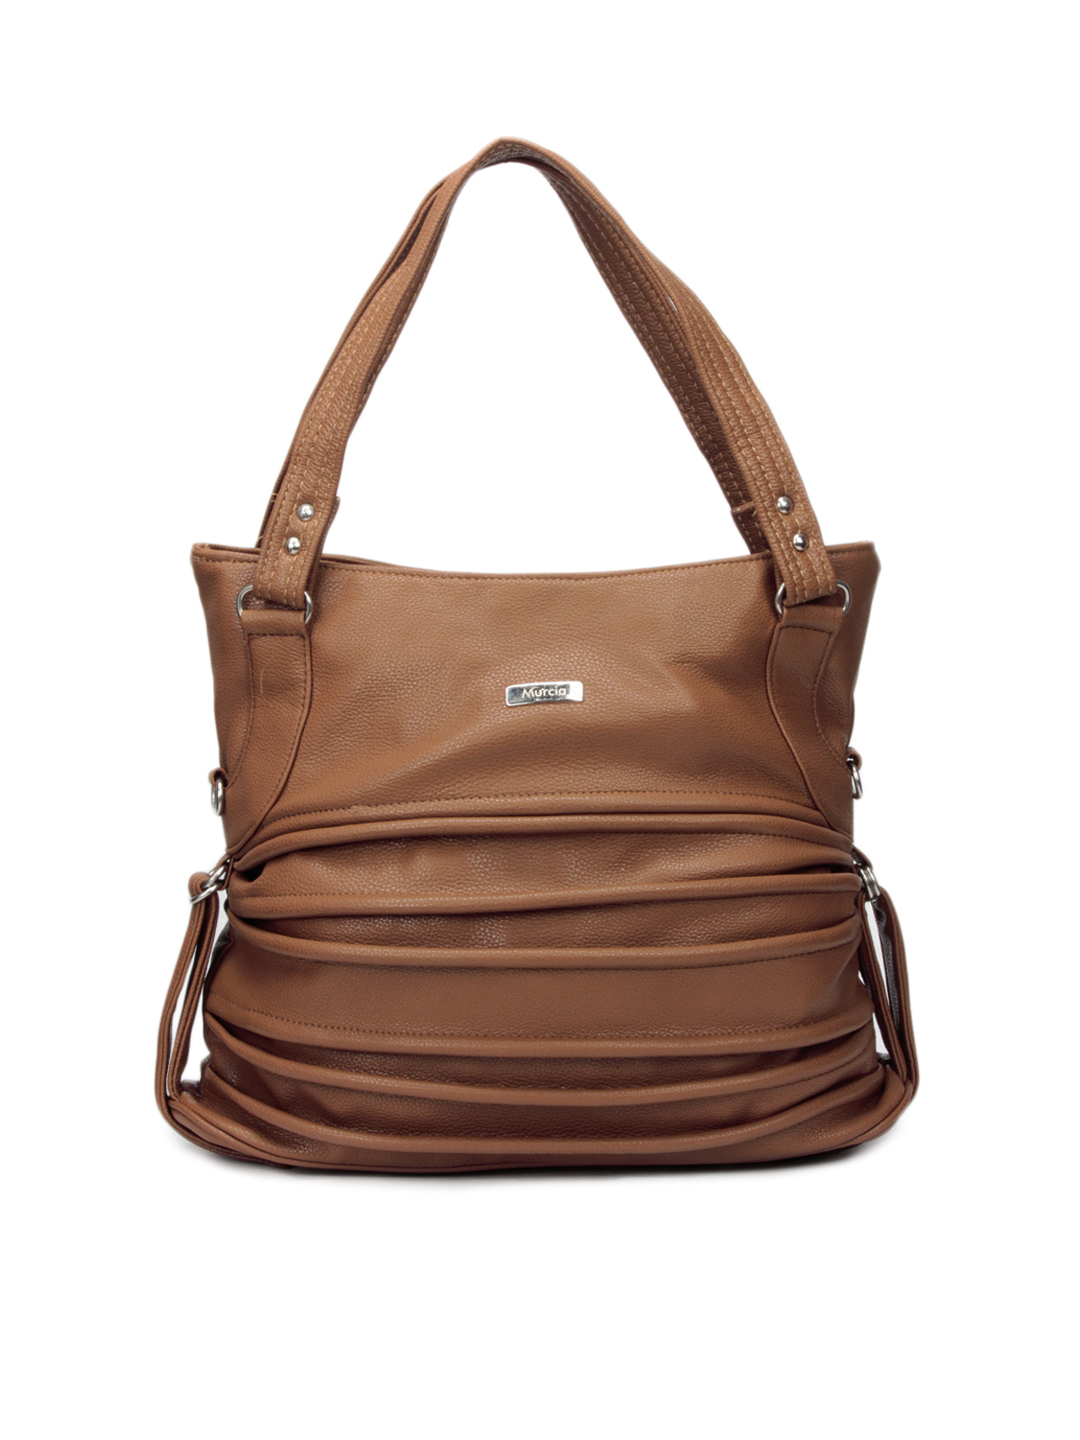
Murcia Women Brown Handbag
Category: Accessories / Bags / Handbags
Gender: Women
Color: Brown
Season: Winter 2015
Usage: Casual